Andrew White (musician)

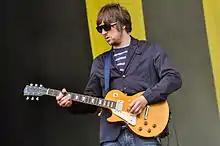
White performing at the Greenville Festival in 2013

Andrew Robert White (born 28 August 1974), also known as Whitey, is the guitarist of the English indie rock band Kaiser Chiefs.